Jerusalem Church (Berlin)

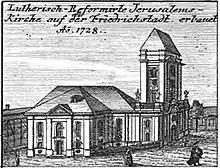
Jerusalem Church with its tower stump in 1757.

Frederick William I of Prussia commanded on 1 November 1725 to build the church building, the foundation stone was laid on 27 November 1727 and since 1728 has been built on the church building. In 1728–1731 Philipp Gerlach replaced the old structure including the sepulchre chapel by a new church building, whose southerly tower had a wooden top, which – poorly built as it was – had to be torn down again in 1747. The tower then remained a stump. Due to the position of the site in the middle of a crossroads with streets entering from five directions the quire of the church was not oriented, but directed to the north.